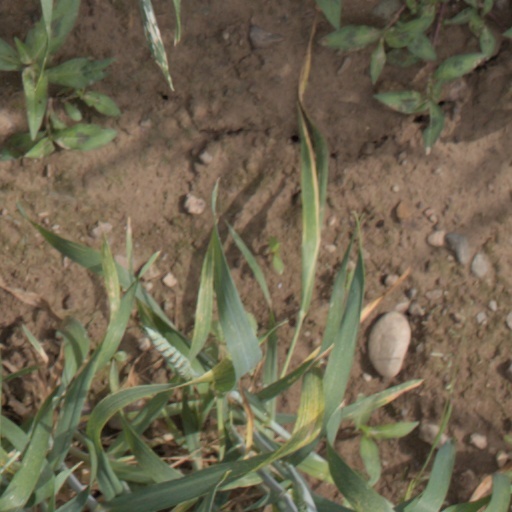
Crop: wheat